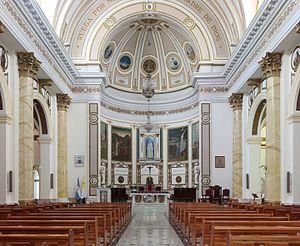
Bahía Blanca est une ville de la province de Buenos Aires, en Argentine. Elle est située près de l'océan Atlantique, à environ 650 km au sud-ouest de Buenos Aires, la capitale fédérale.